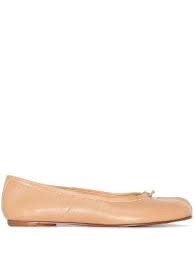
Label: Ballet Flat